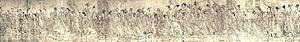
87 personnes divines 中文: 八十七神仙圖
La dynastie Tang est une dynastie chinoise précédée par la dynastie Sui et suivie par la période des Cinq Dynasties et des Dix Royaumes. Elle a été fondée par la famille Li, qui prit le pouvoir durant le déclin et la chute de l'empire Sui.
Wu Tao-tzu ou Wu Daozi était un artiste chinois actif sous la dynastie Tang. Il a renommé plus tard Dao Xuan, l’histoire de la peinture s’appelle "Wu Sheng"